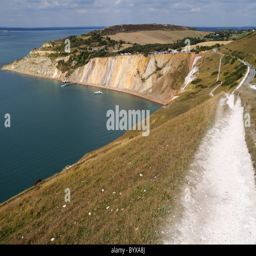
looking along the coastal path that leads